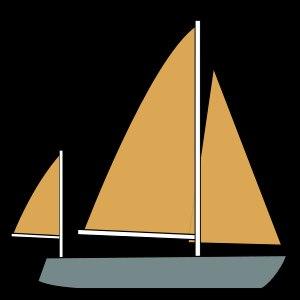
Le yawl est un voilier à deux mâts dont l'artimon est positionné en arrière de la mèche de safran. Autrement dit, l'implantation du mât d'artimon, de plus petite taille que le mât principal, se situe à l'extrême arrière du pont, derrière l'axe de rotation du safran.